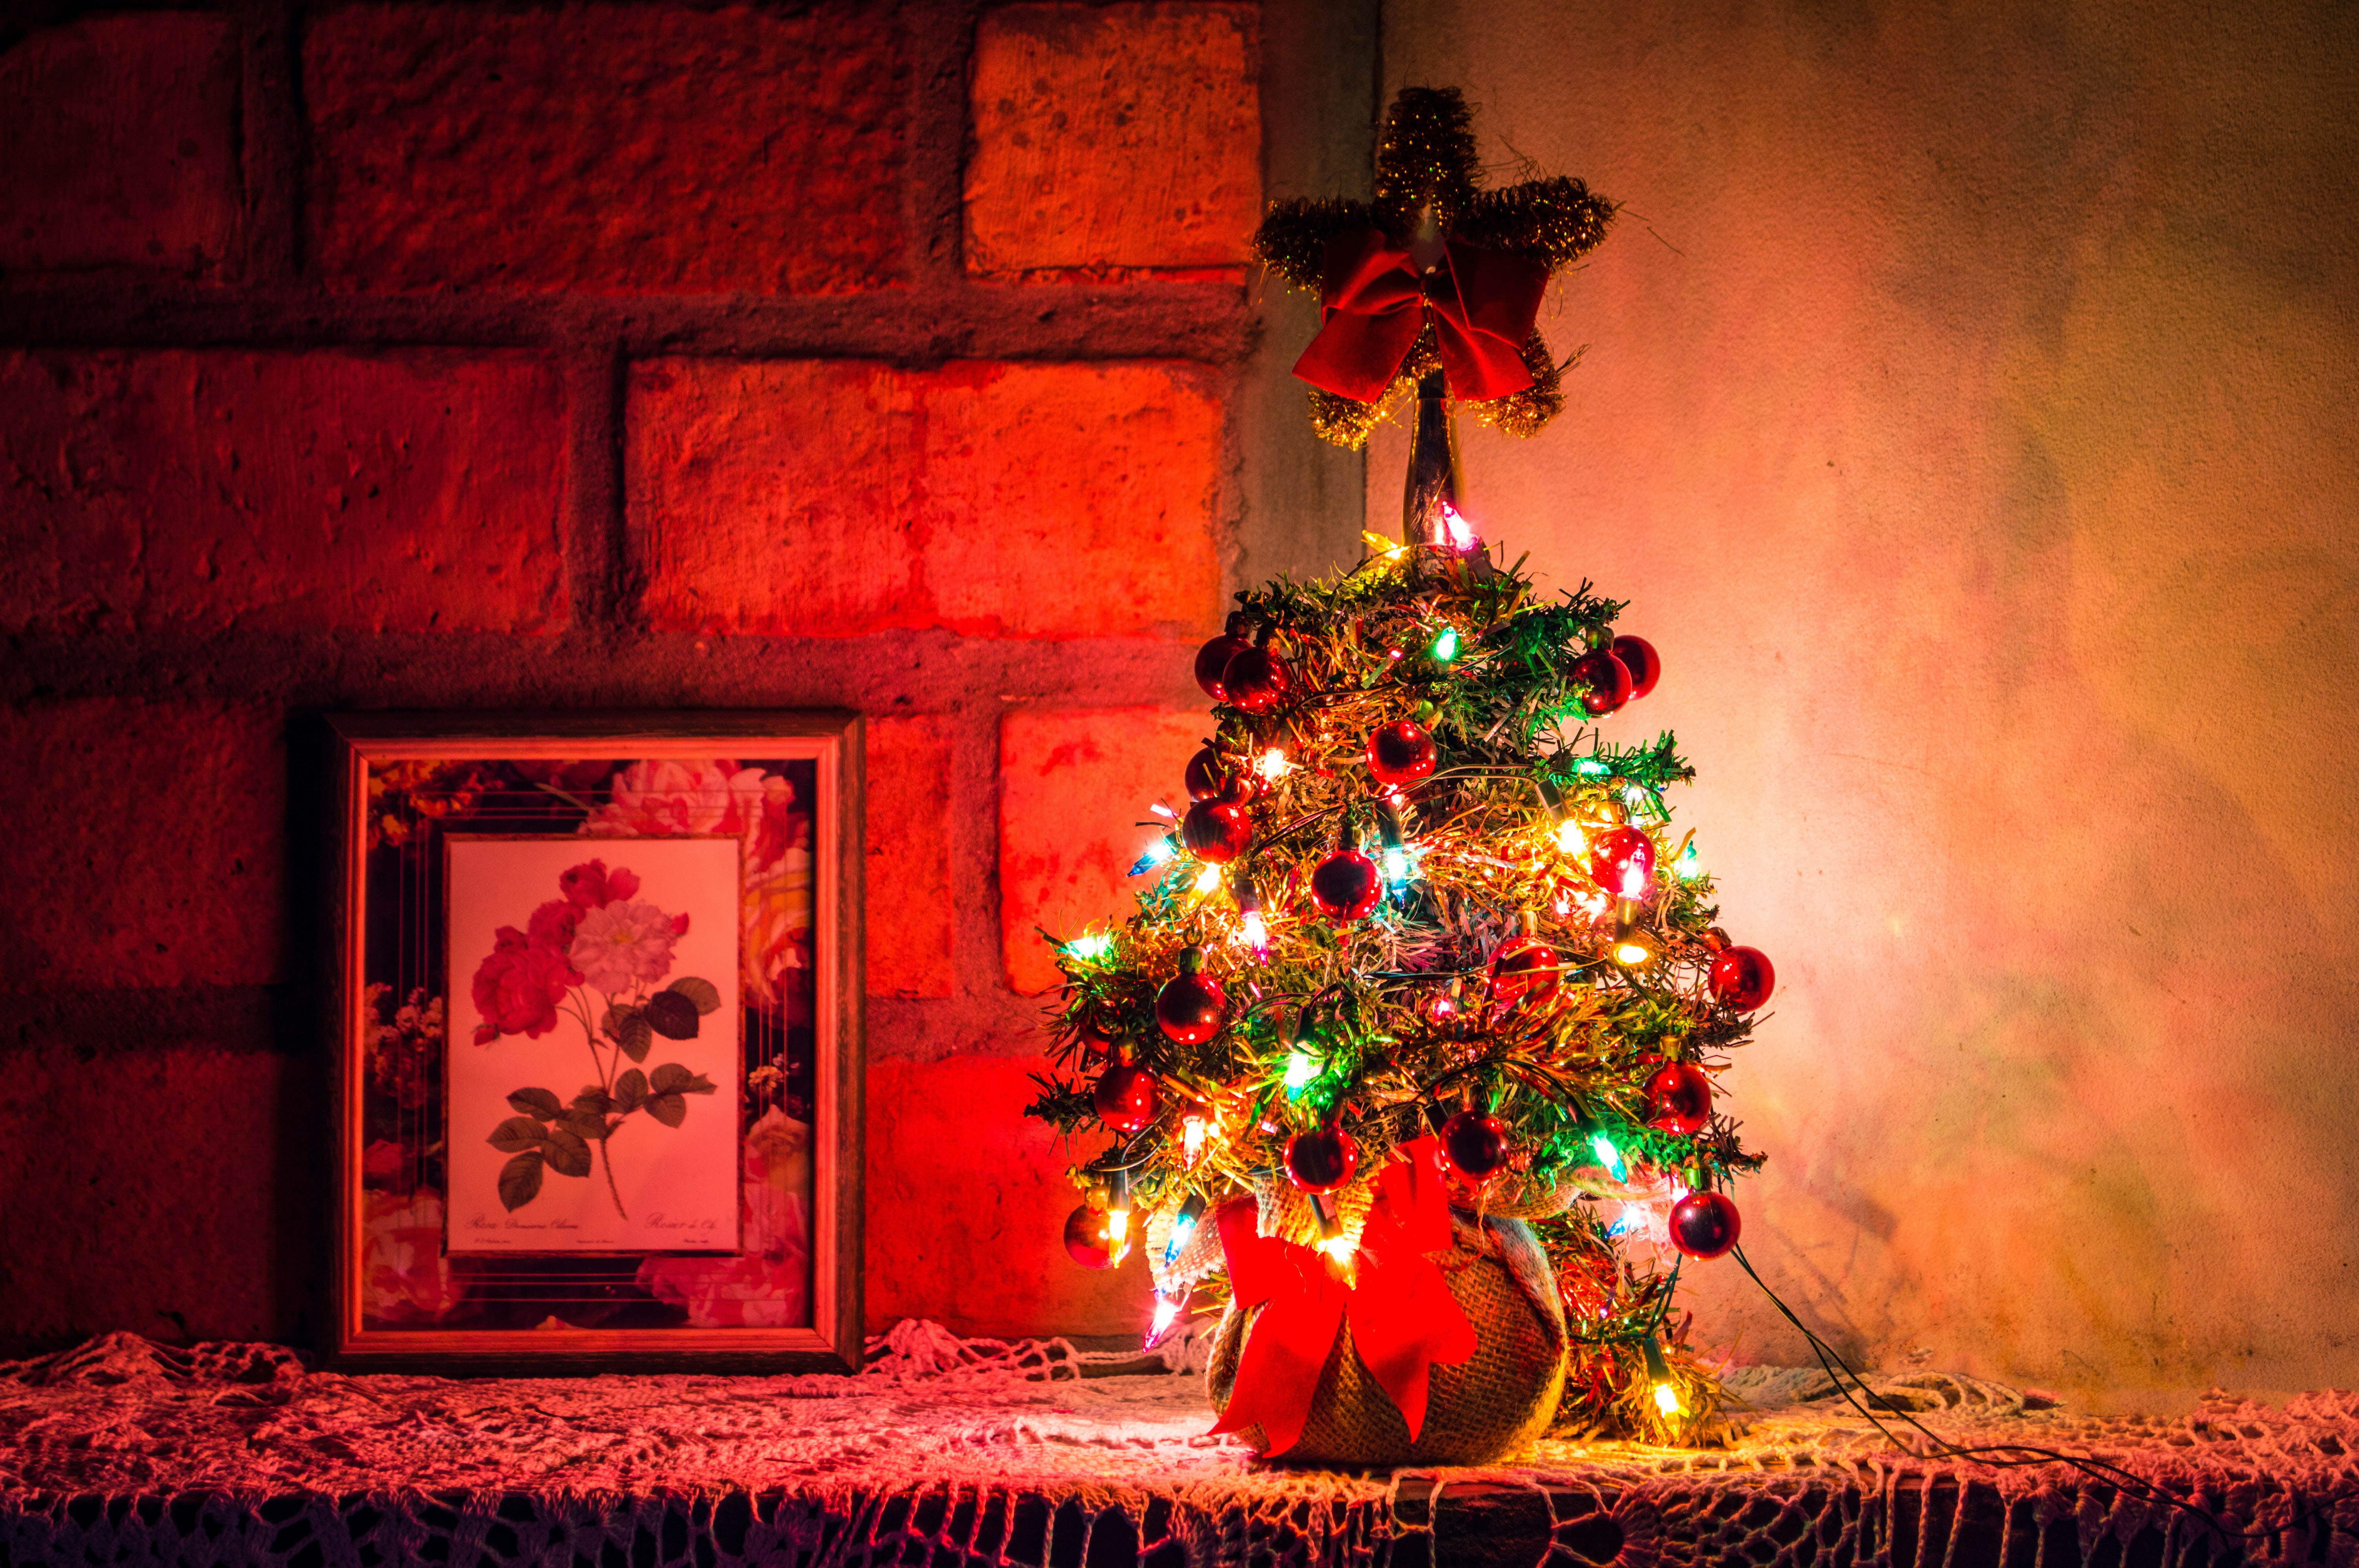
christmas, christmas tree, red, christmas decoration, tree, lighting, tradition, christmas ornament, christmas eve, christmas lights, interior design, event, plant, holiday, still life, fir, fete, pine family